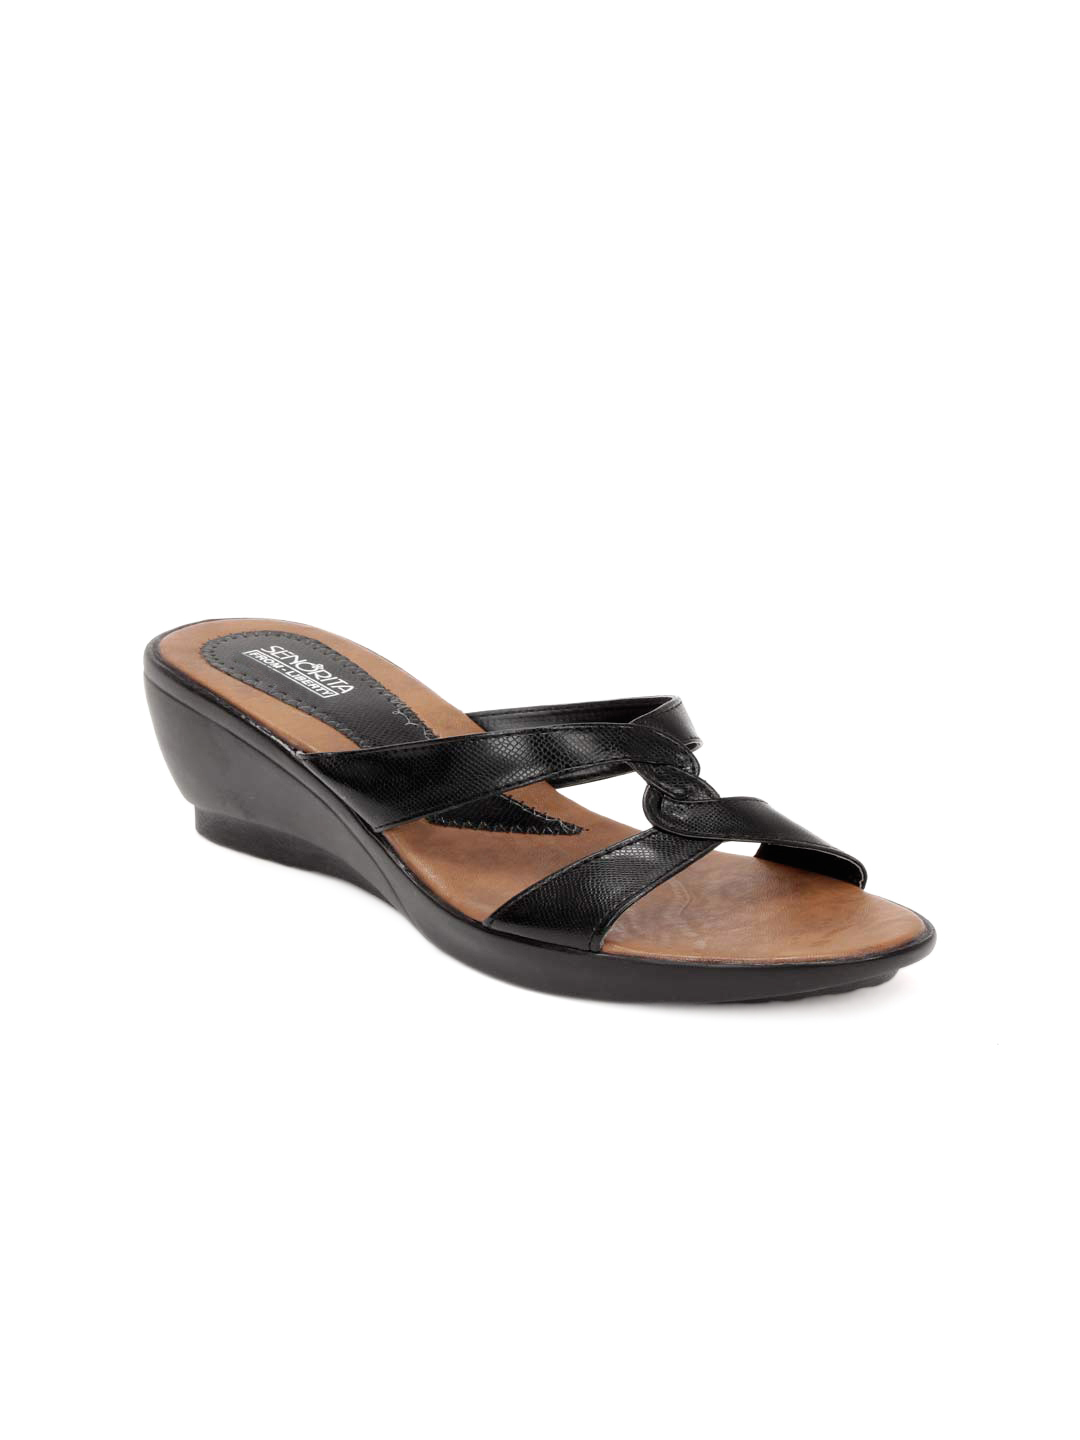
Senorita Women Black Sandals
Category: Footwear / Shoes / Flats
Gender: Women
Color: Black
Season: Summer 2012
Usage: Casual